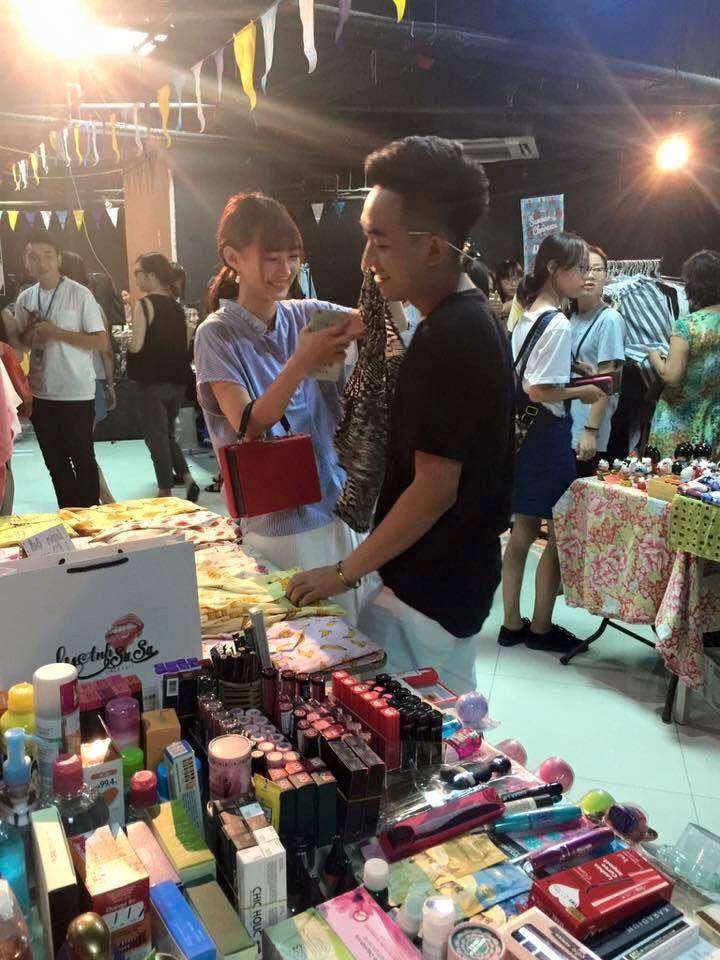
có nhiều mặt hàng mỹ phẩm ở phía trước của chàng trai mặc áo đen